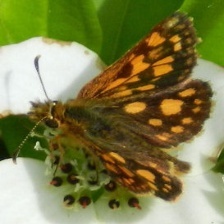
Species: CHECQUERED SKIPPER